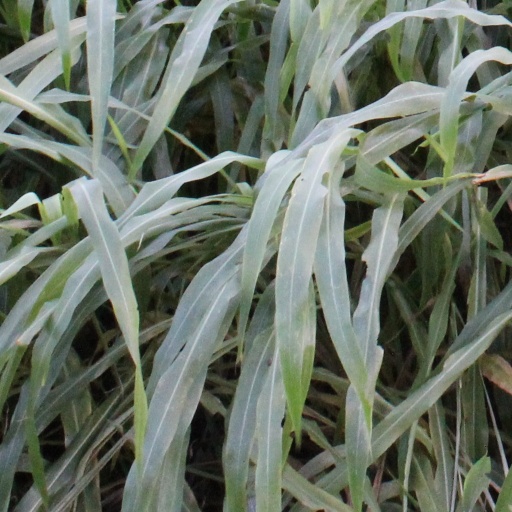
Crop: sorghum